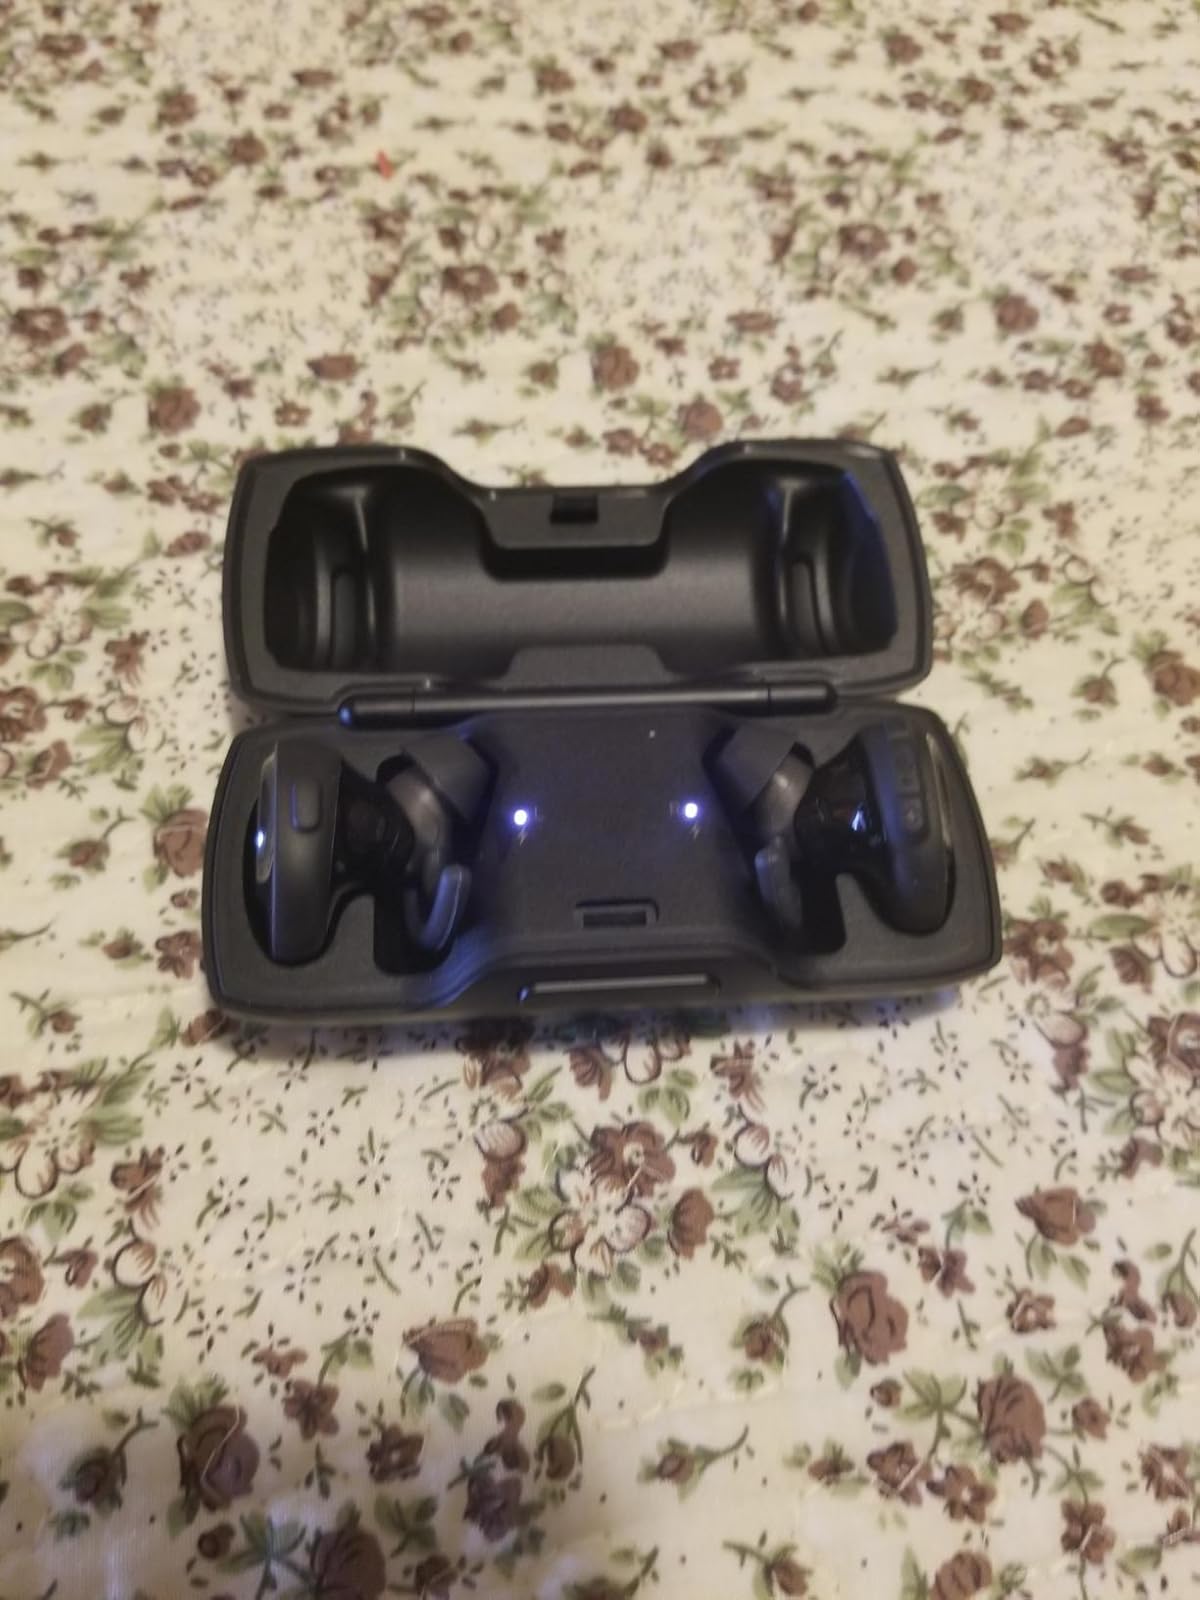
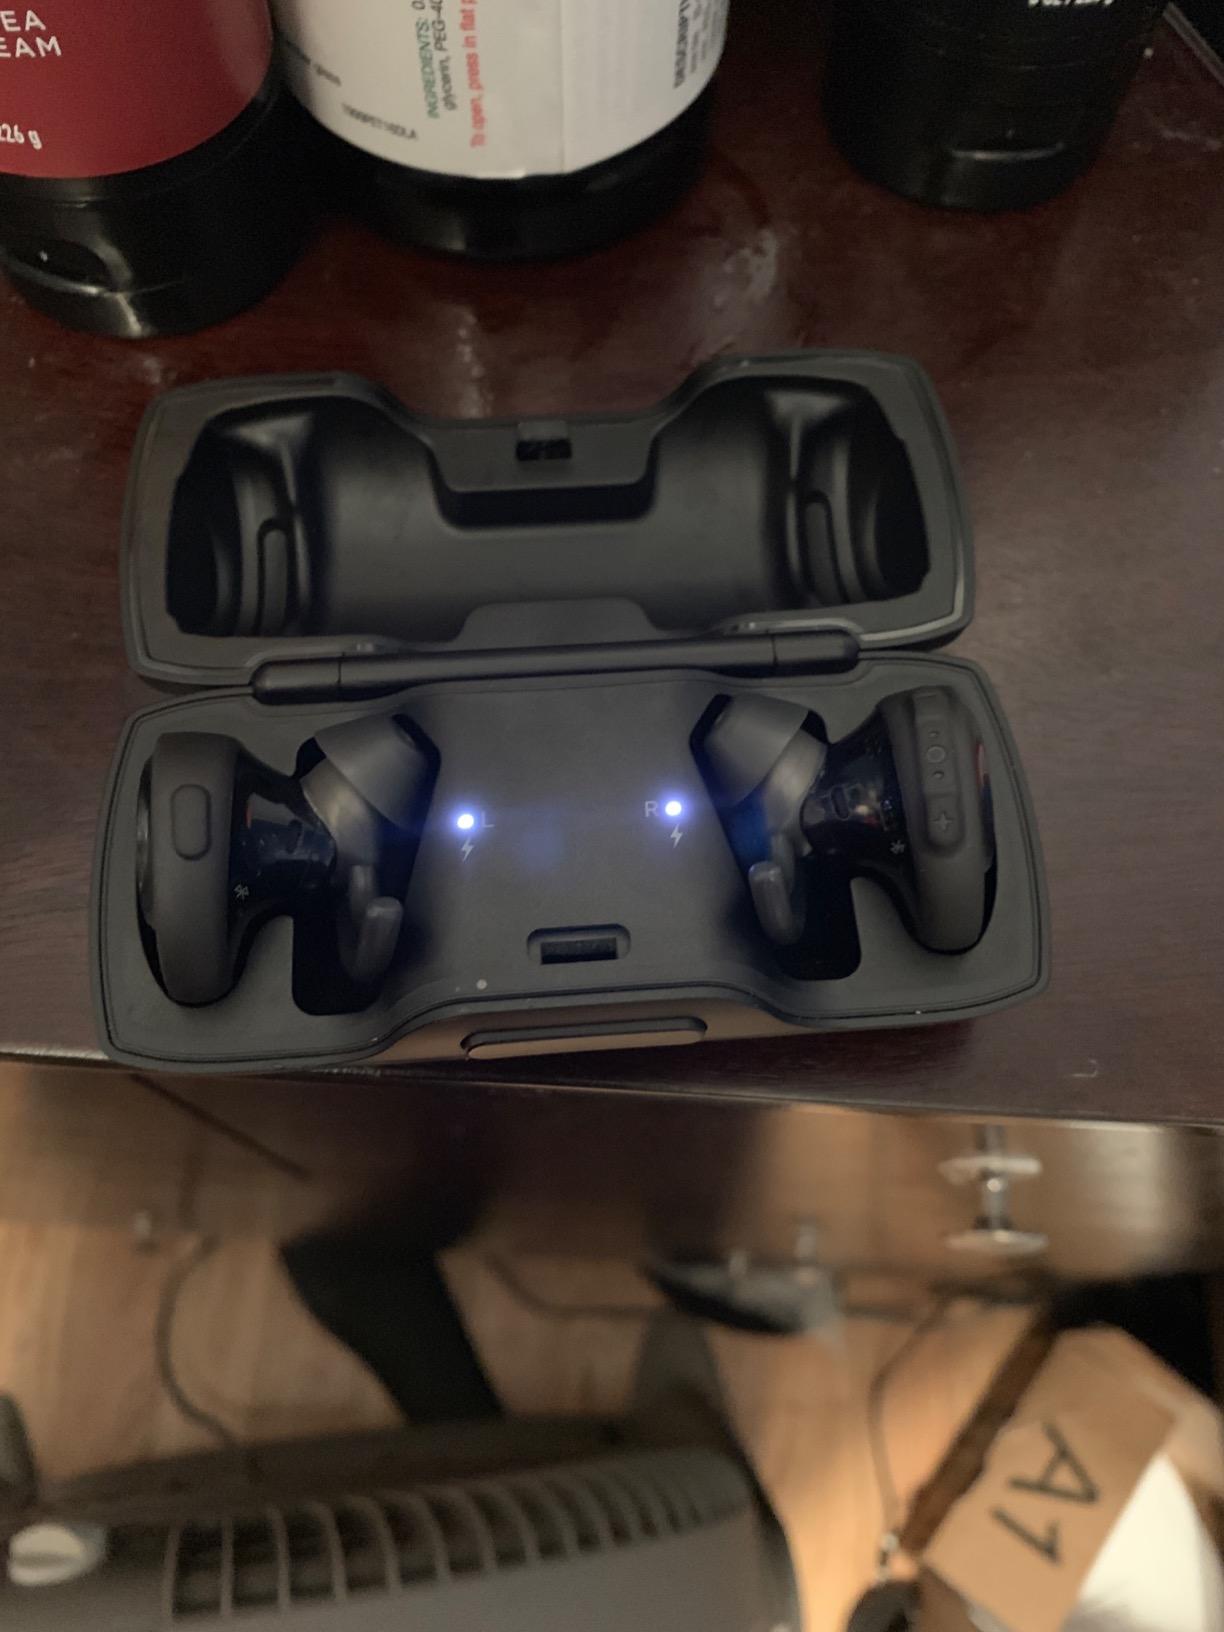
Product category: earbuds
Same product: yes